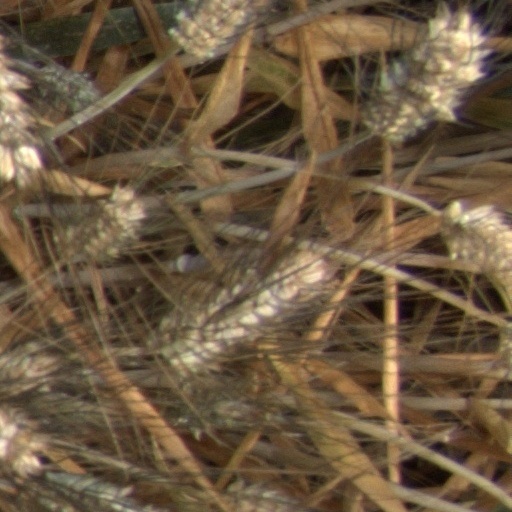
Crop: wheat